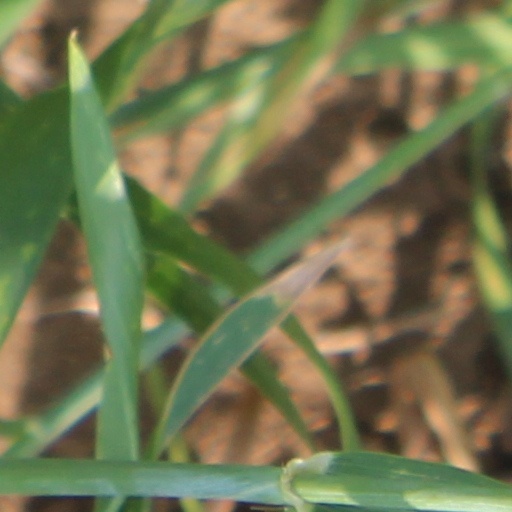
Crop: wheat